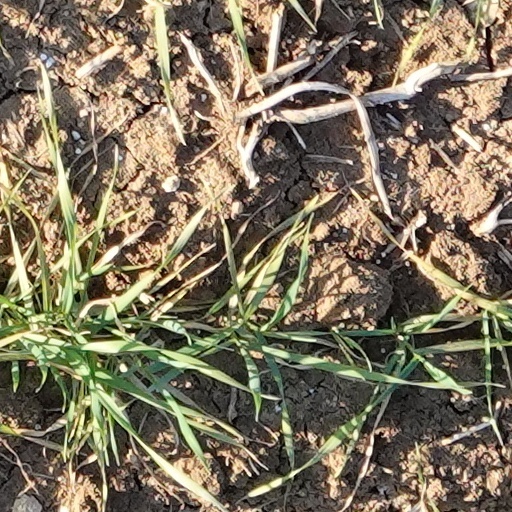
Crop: wheat